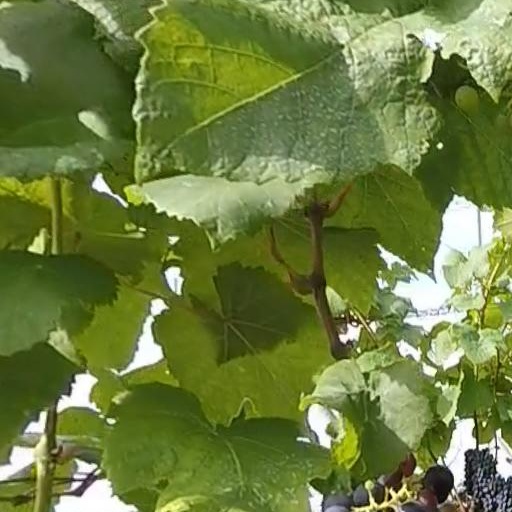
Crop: grape